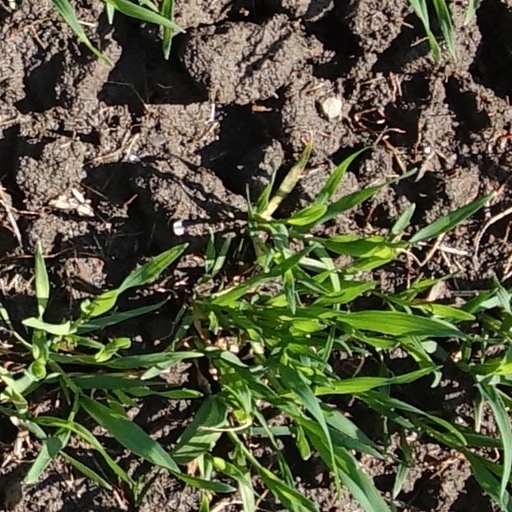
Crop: wheat